The Glass Lake

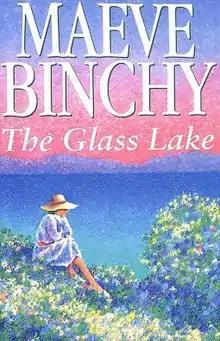
First edition

The Glass Lake is a 1994 novel by the Irish author Maeve Binchy. The action takes place in a rural Irish village as well as in London in the 1950s. It is notable as the last of Binchy's novels to be set in the 1950s. Binchy explores the roles of women in Irish society and inconstant lovers, and uses an operatic plot to hold the reader's attention.